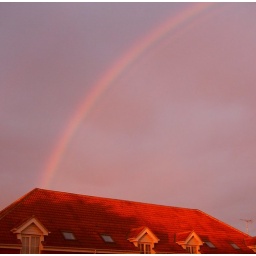
a rainbow first thing in the morning , whilst on the other side of the house the sky was aflame